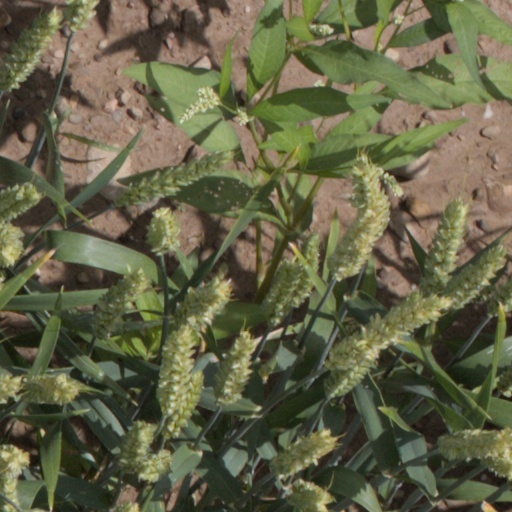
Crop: wheat